Answer in natural language. Is glass metal tv stand behind twotiered metal cart? Choose between the following options: yes or no
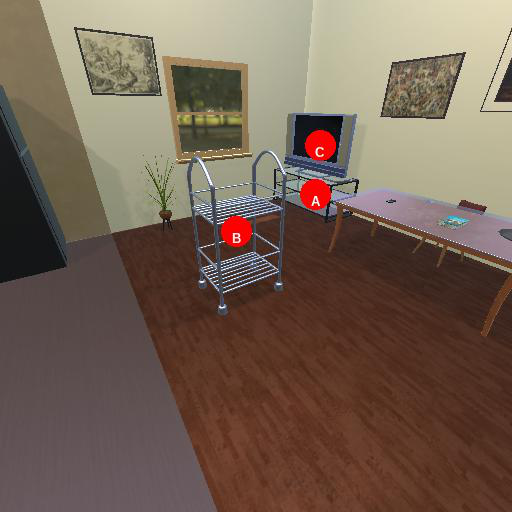
<answer>yes</answer>